Rajeev Kumar (academic)

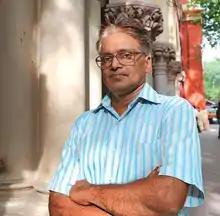

Rajeev Kumar is a professor at Jawaharlal Nehru University. He fought with IITs to amend the eligibility criteria of admission through the JEE exams.